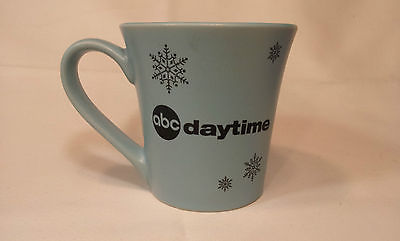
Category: mug